Sky position (RA, Dec in degrees): 227.651, 2.017
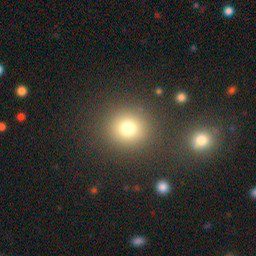
Galaxy morphology: Round Smooth Galaxies